Gresham's School

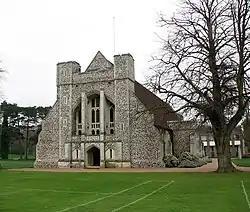
The School Chapel

The New School (by the architect Sir John Simpson) was opened by Sir Evelyn Wood on 30 September 1903. This consisted of School House (renamed Howson's in 1919) and the Main Building, including Big School. Woodlands was acquired and opened as a new house in 1905, the school's first swimming pool was opened in 1907, and Farfield was built in 1911. The School Chapel was completed in 1916, during the Great War, during which one hundred and six Old Greshamians were killed.